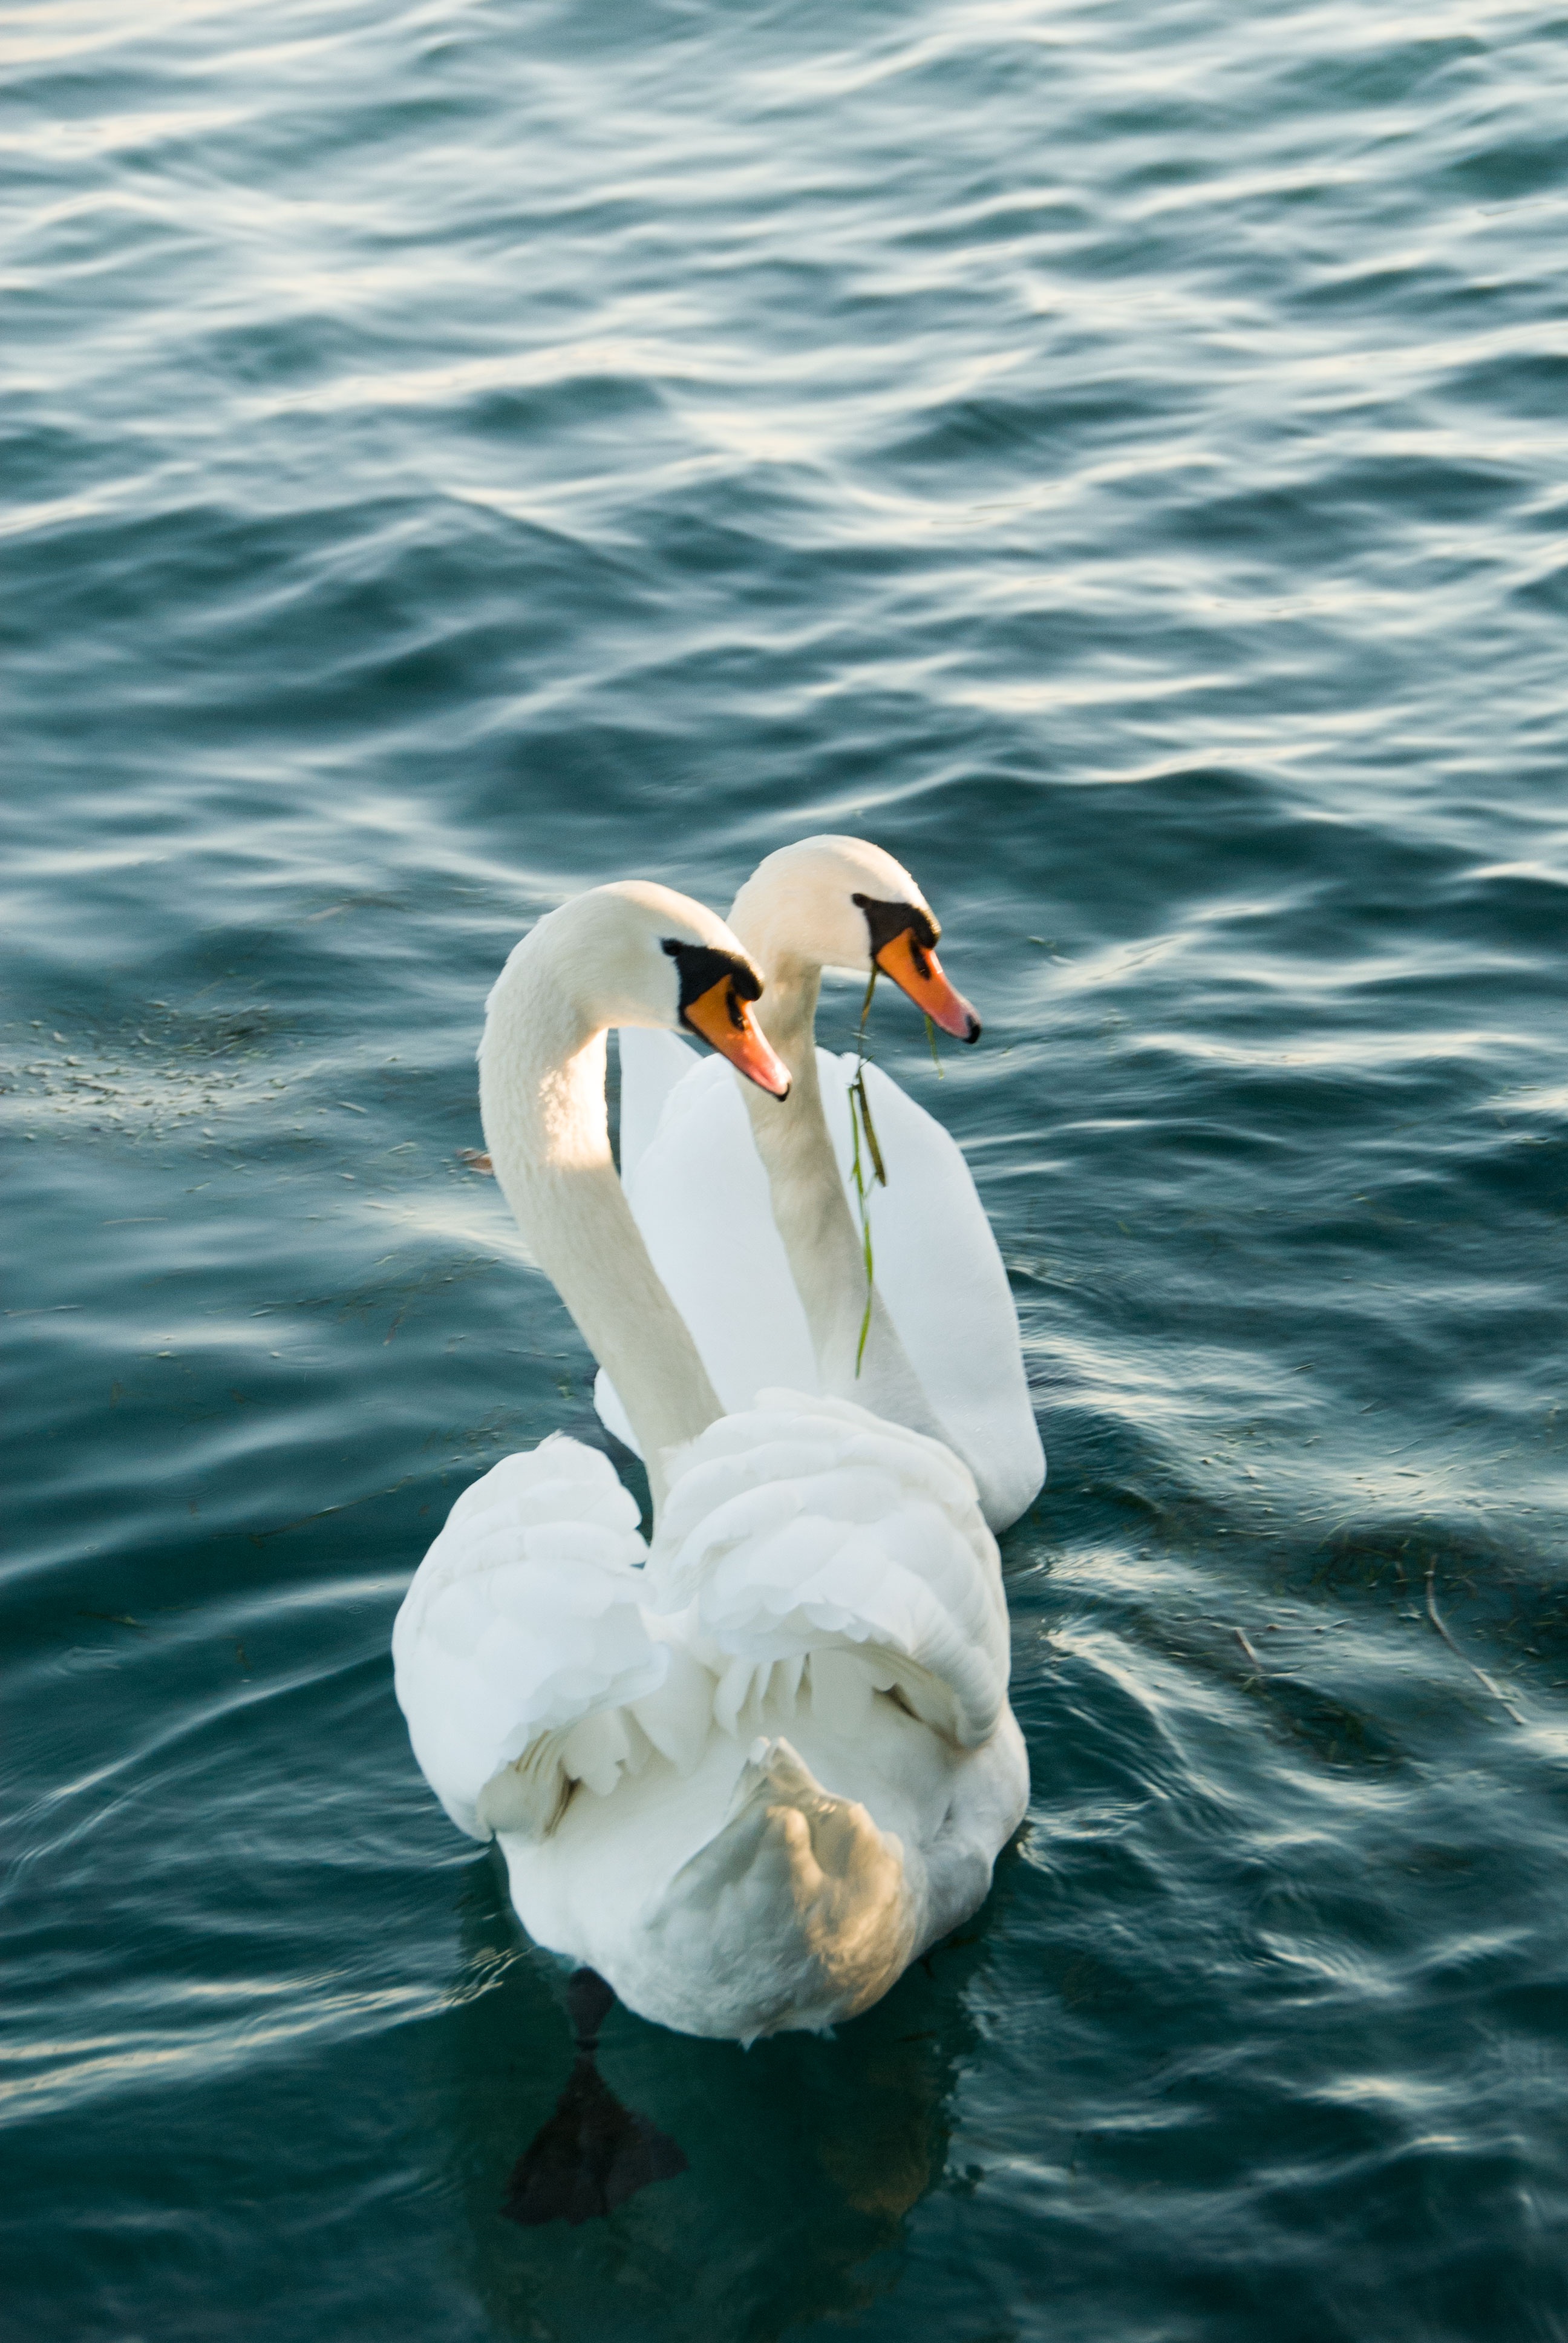
sea, water, bird, wing, lake, pelican, seabird, love, beak, couple, garda, swan, animals, vertebrate, waterfowl, albatross, water bird, ducks geese and swans